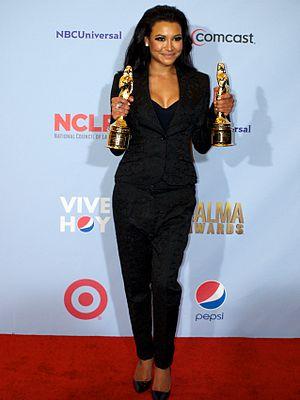
Naya Marie Rivera, dite Naya Rivera, née le 12 janvier 1987 à Valencia en Californie, et morte le 8 juillet 2020 en Californie, est une actrice et chanteuse américaine.